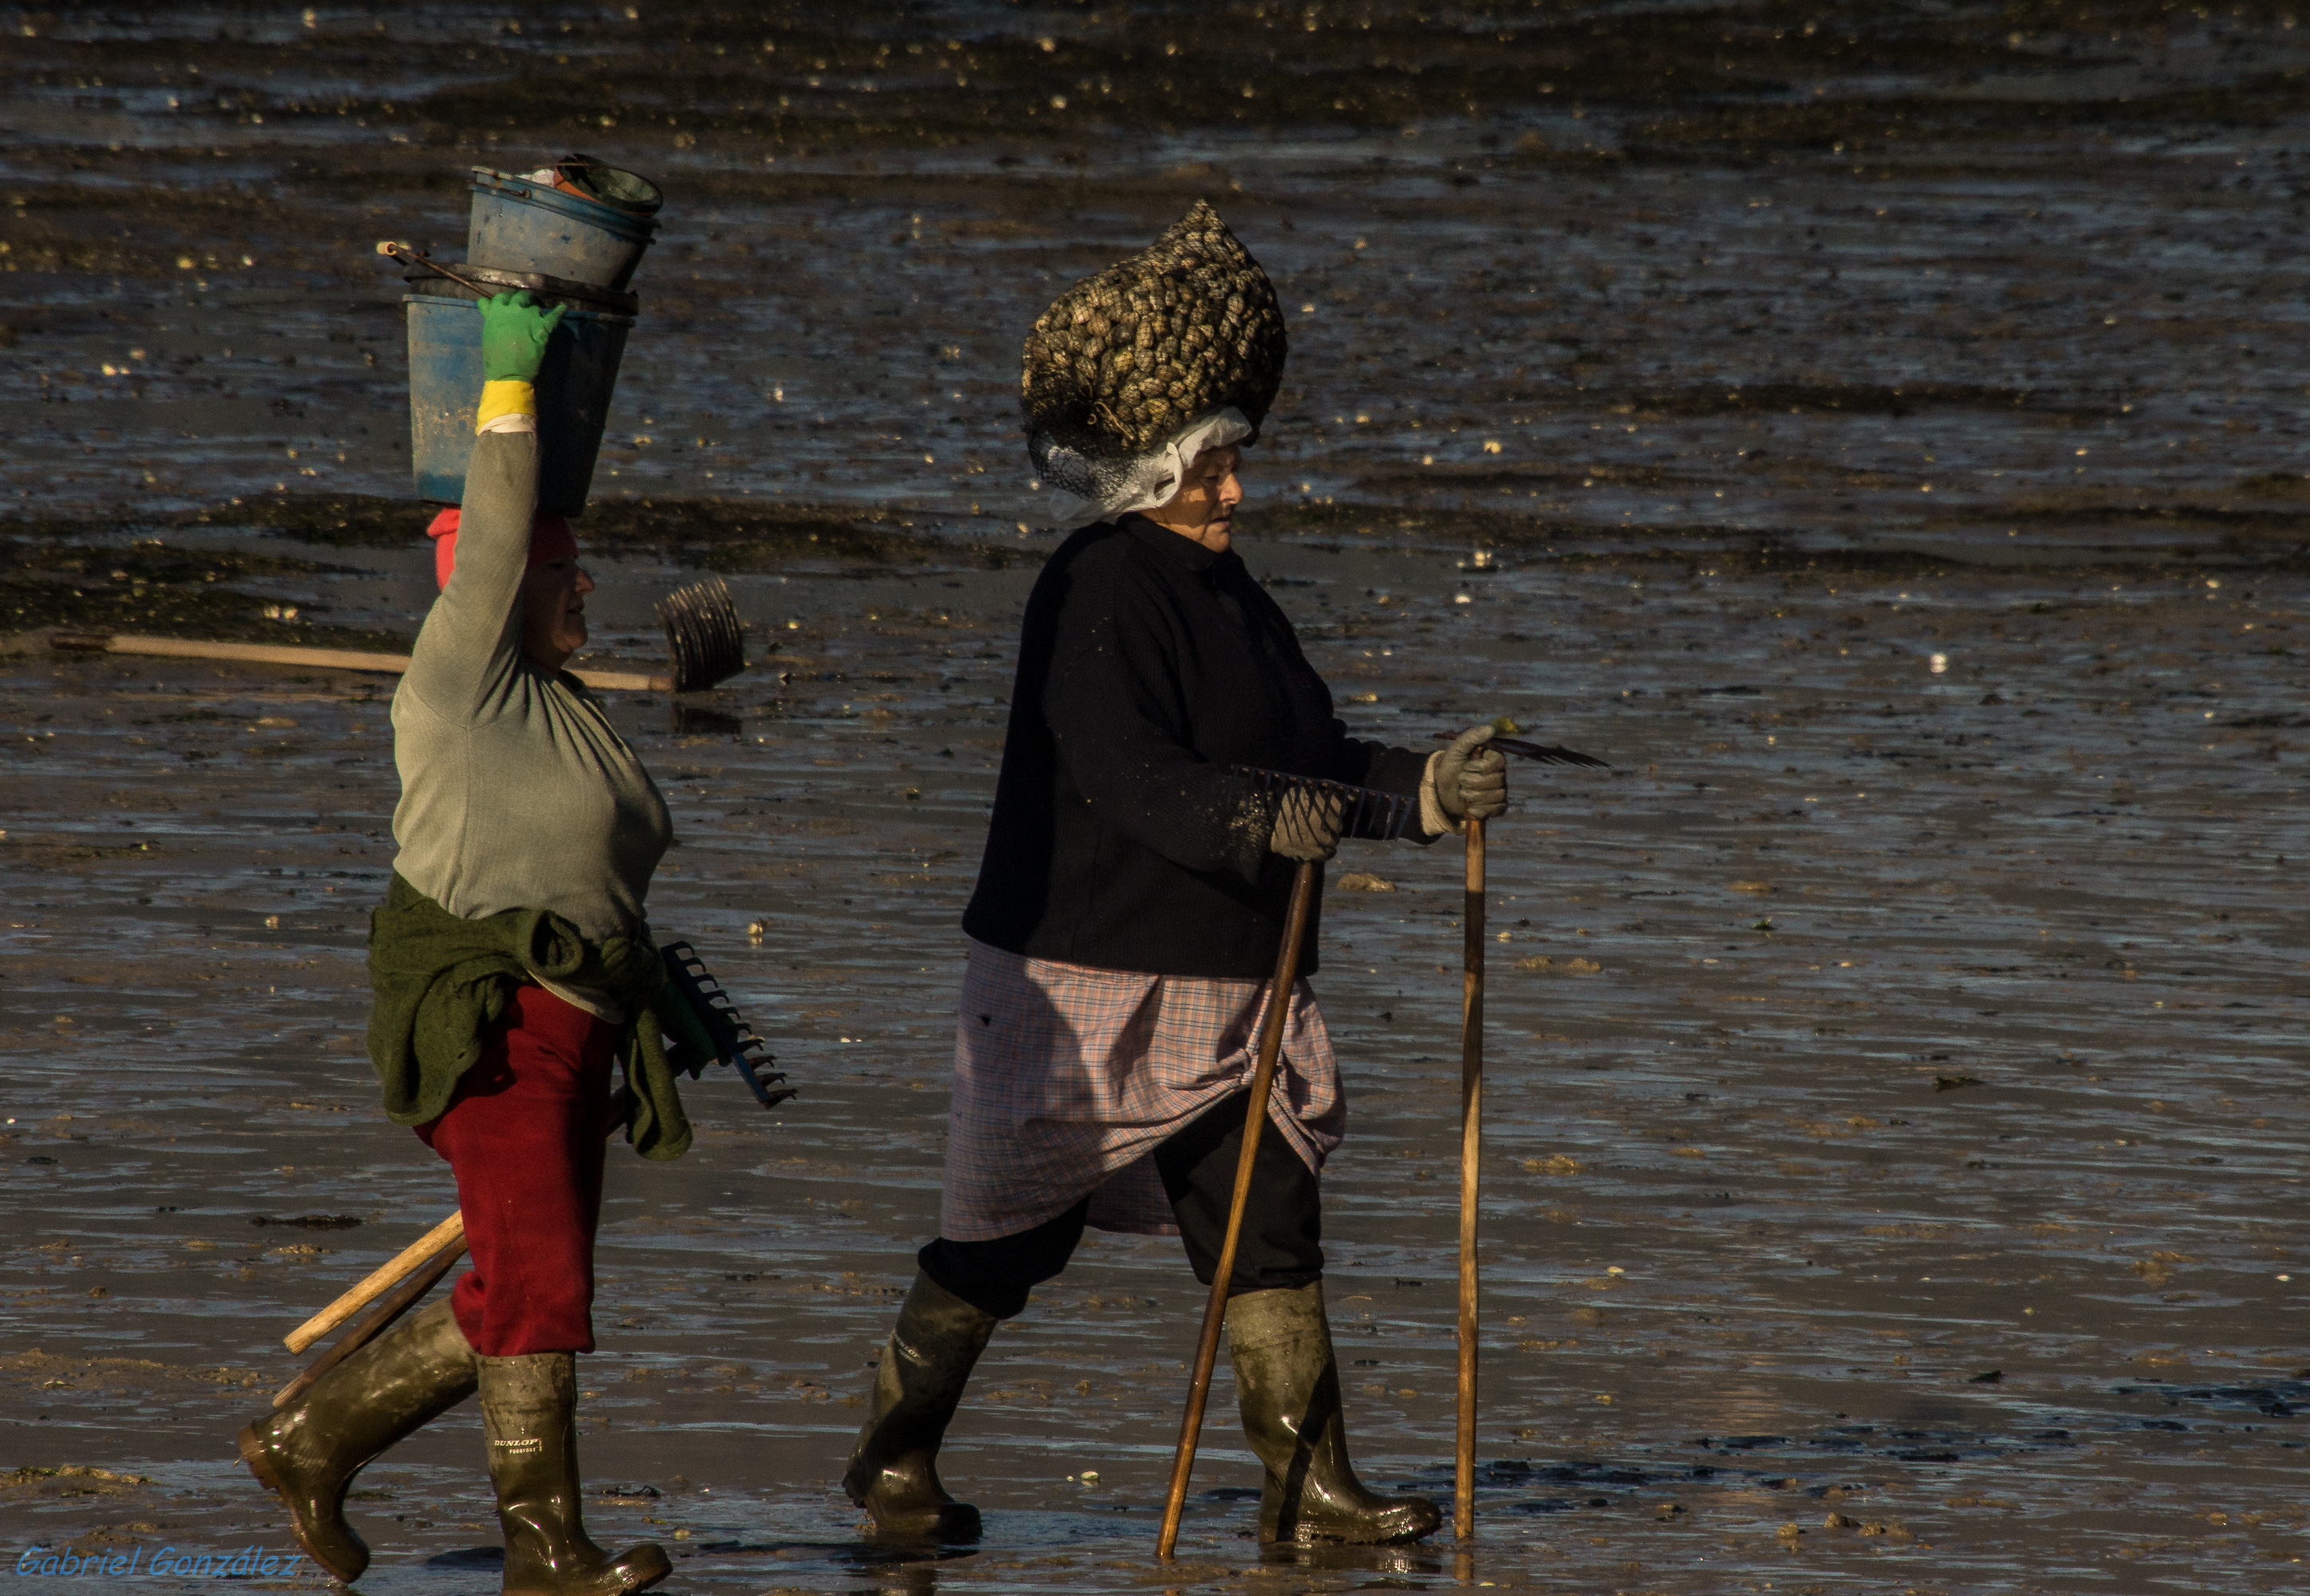
landscape, photo, spain, temple, galicia, pontevedra, paisajes, a77, espana, g, ggl1, gaby1, xovesphoto, lourido, sonya77, sigma50500mm, 50500, xelodegalicia, sonya77v, mari, mariscadores, gabrielcoru a, mariscando